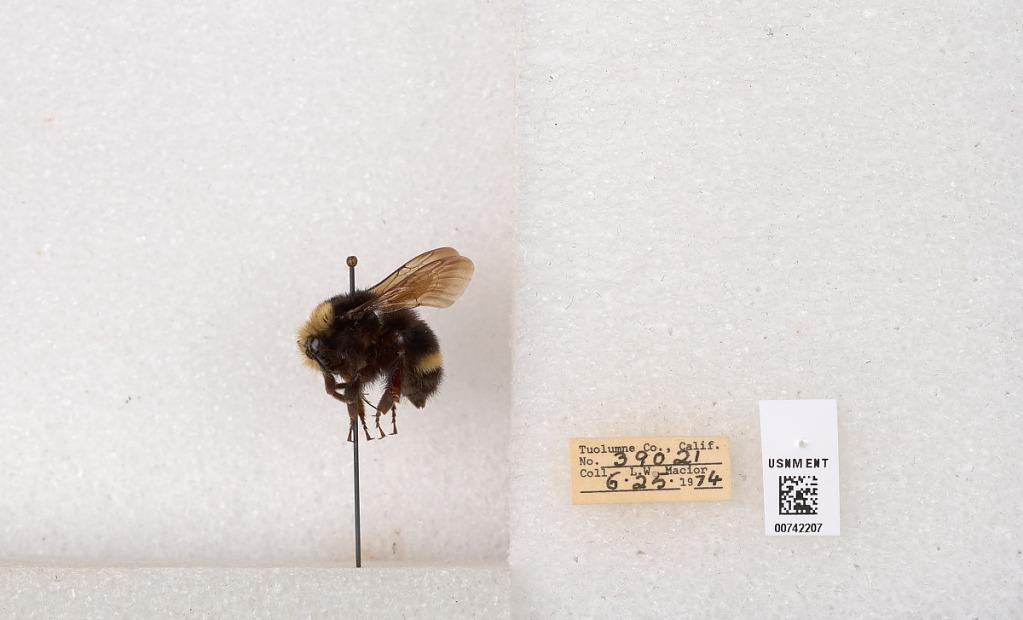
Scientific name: Bombus (Pyrobombus) vandykei (Frison)
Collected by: L. Macior
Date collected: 1974-6-25
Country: United States
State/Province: California
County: Tuolumne
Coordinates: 37.9712, -120.228